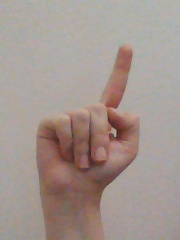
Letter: bb